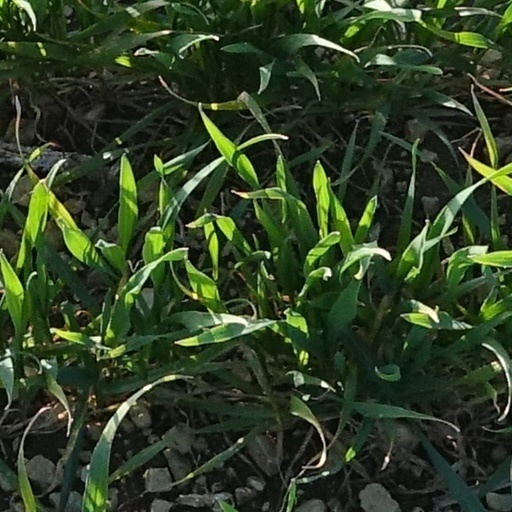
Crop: wheat